Kekewepelethy

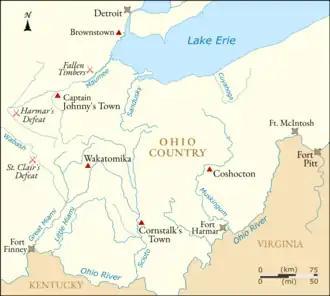
Locations associated with Kekewepelethy

Little is known of Kekewepelethy's background or early life. The Shawnees had once lived in the Ohio Country, but in the 1680s they had been driven out by the Iroquois. By Kekewepelethy's time, the far-flung Shawnees had begun to reunite in their traditional Ohio Country homeland. Shawnees of his era belonged to one of five tribal divisions: Kispoko, Chalahgawtha (Chillicothe), Mekoche, Pekowi (Piqua), and Hathawekela. Although the records are not explicit, Kekewepelethy probably belonged to the Mekoche division, since in councils he often spoke on behalf of other Mekoche leaders. His Native name was translated as "Great Hawk" or "Tame Hawk," and was recorded in a wide variety of spellings. He was frequently referred to by English speakers as "Captain Johnny" or "Captain John," but before historian John Sugden's work on the Shawnees in the 1990s, it was not widely recognized by writers that Kekewepelethy and Captain Johnny were the same person.